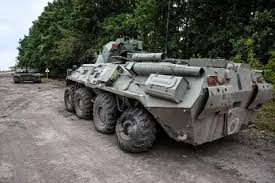
Label: BTR-80